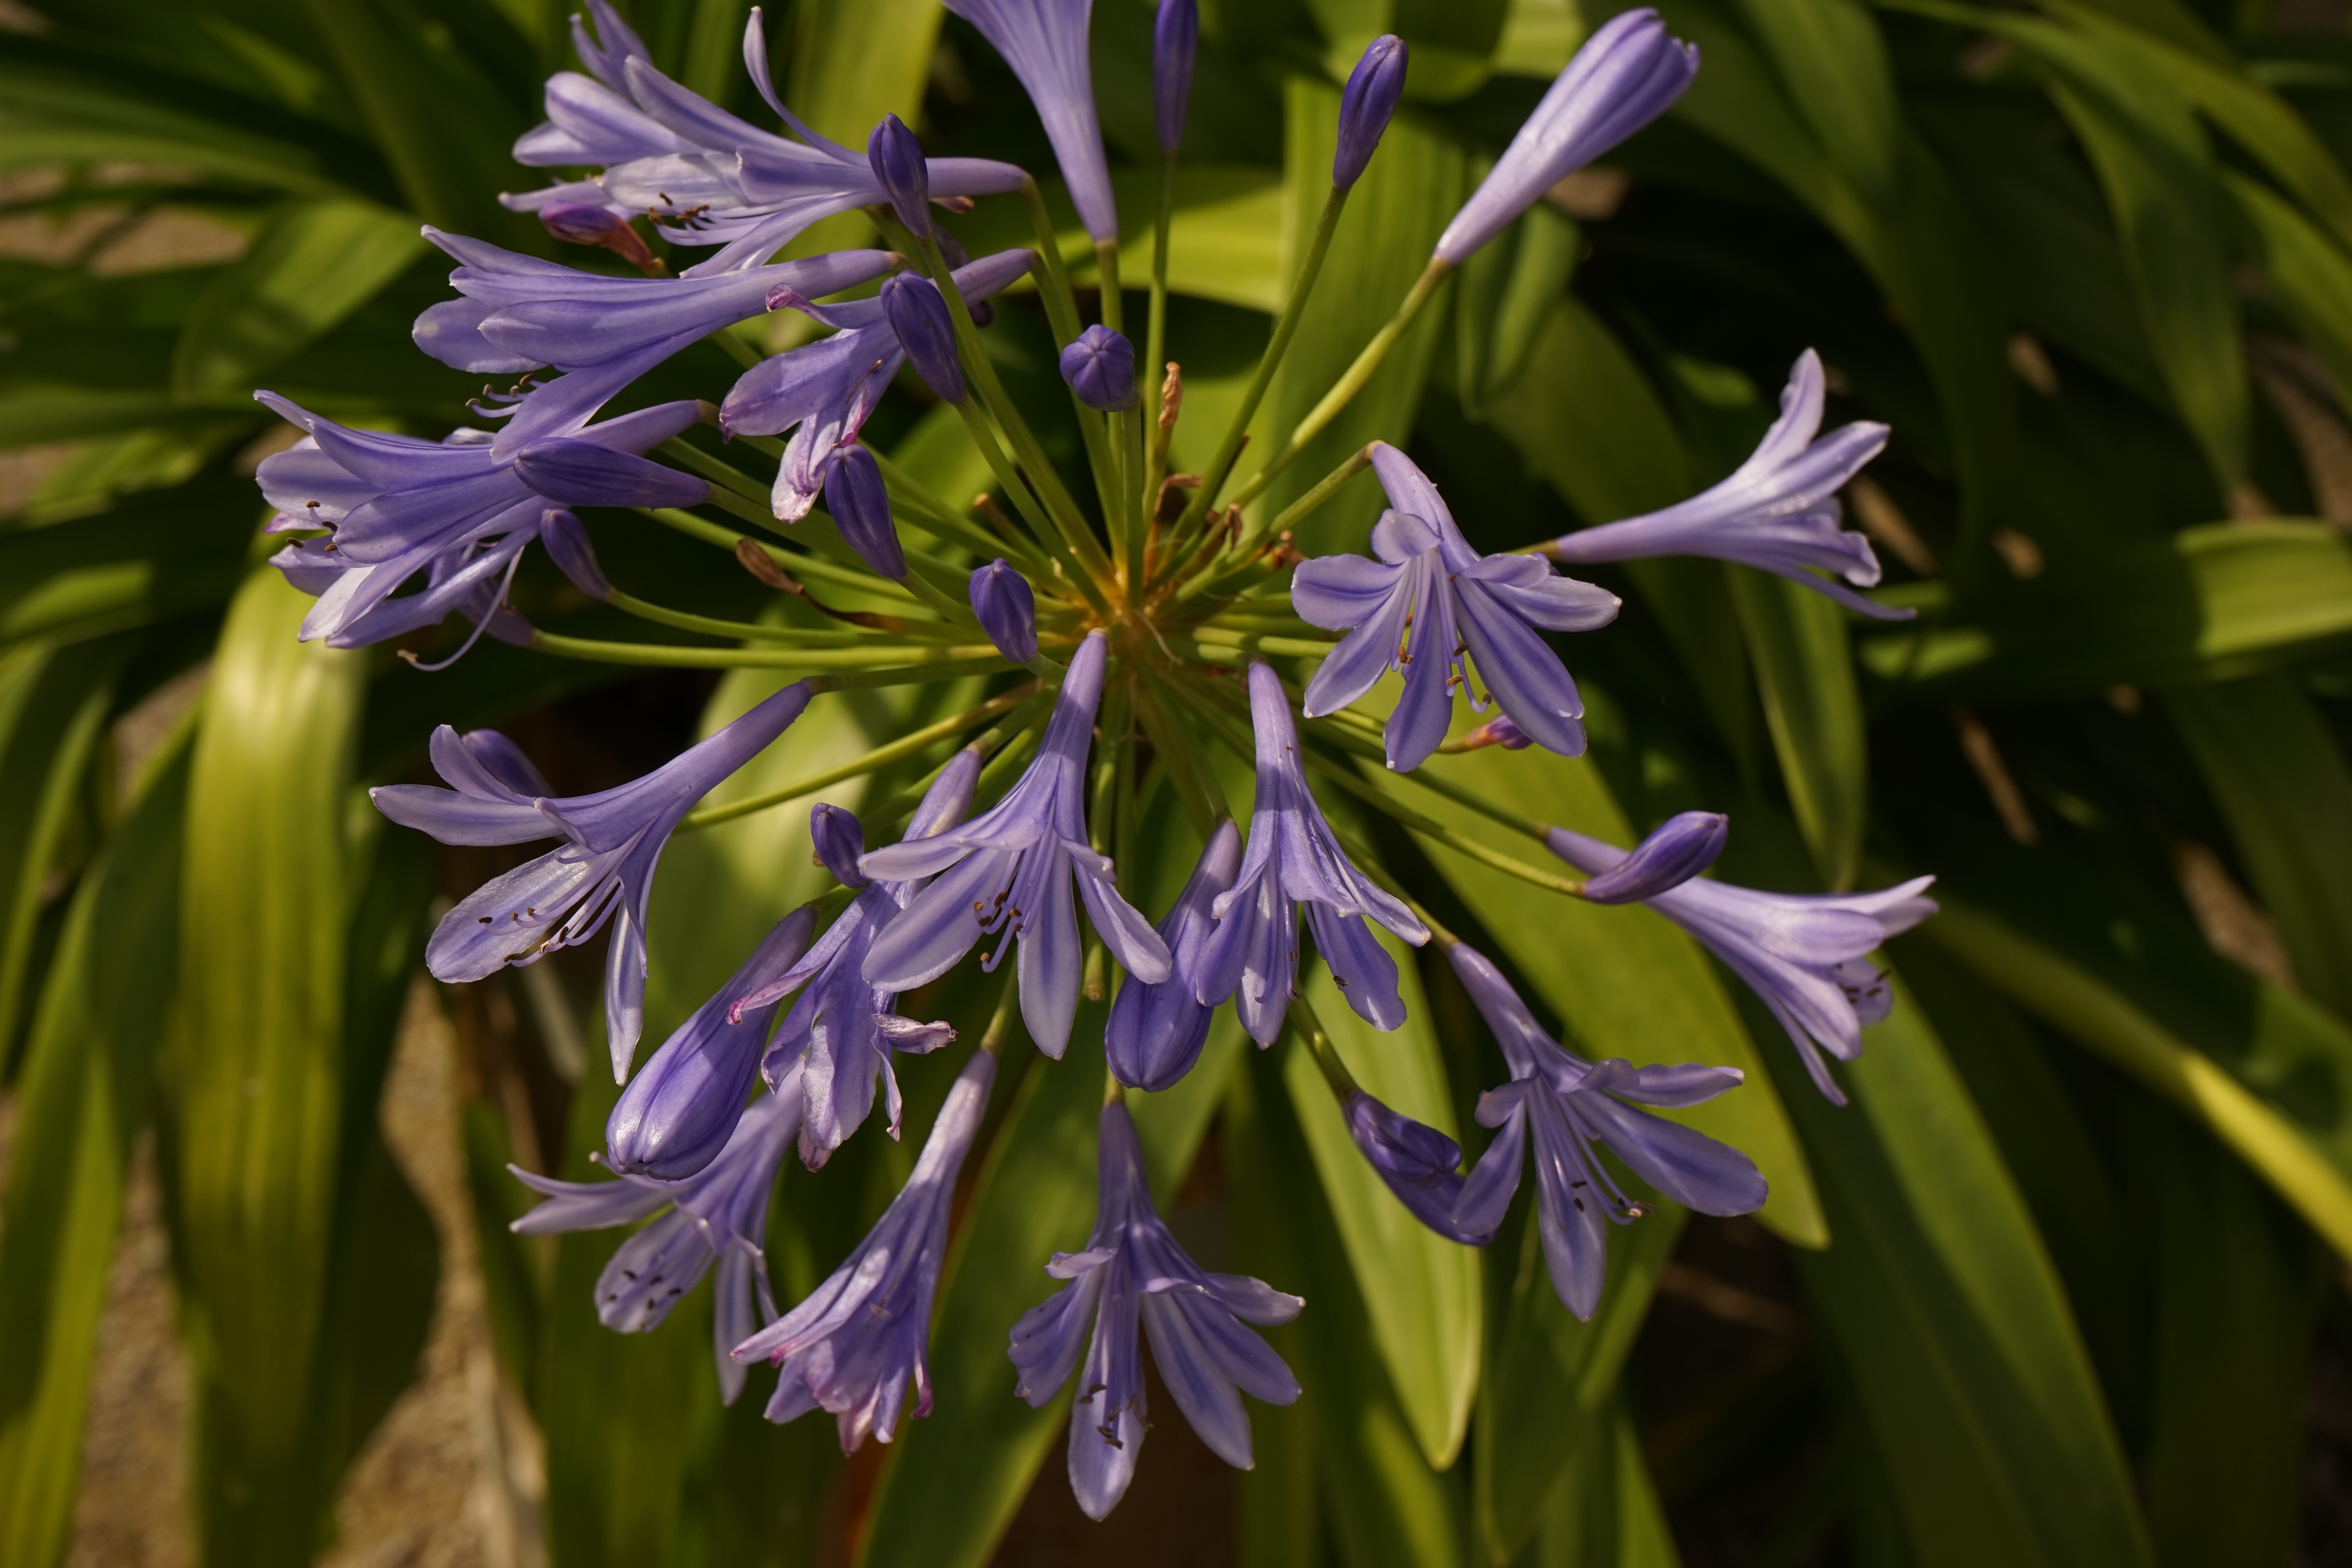
blossom, plant, flower, bloom, summer, herb, produce, vegetable, botany, flora, wildflower, scilla, flowering plant, land plant, india hyacinth